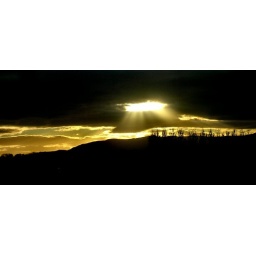
Looking North West from my office window - over the Loch Ness Hills.